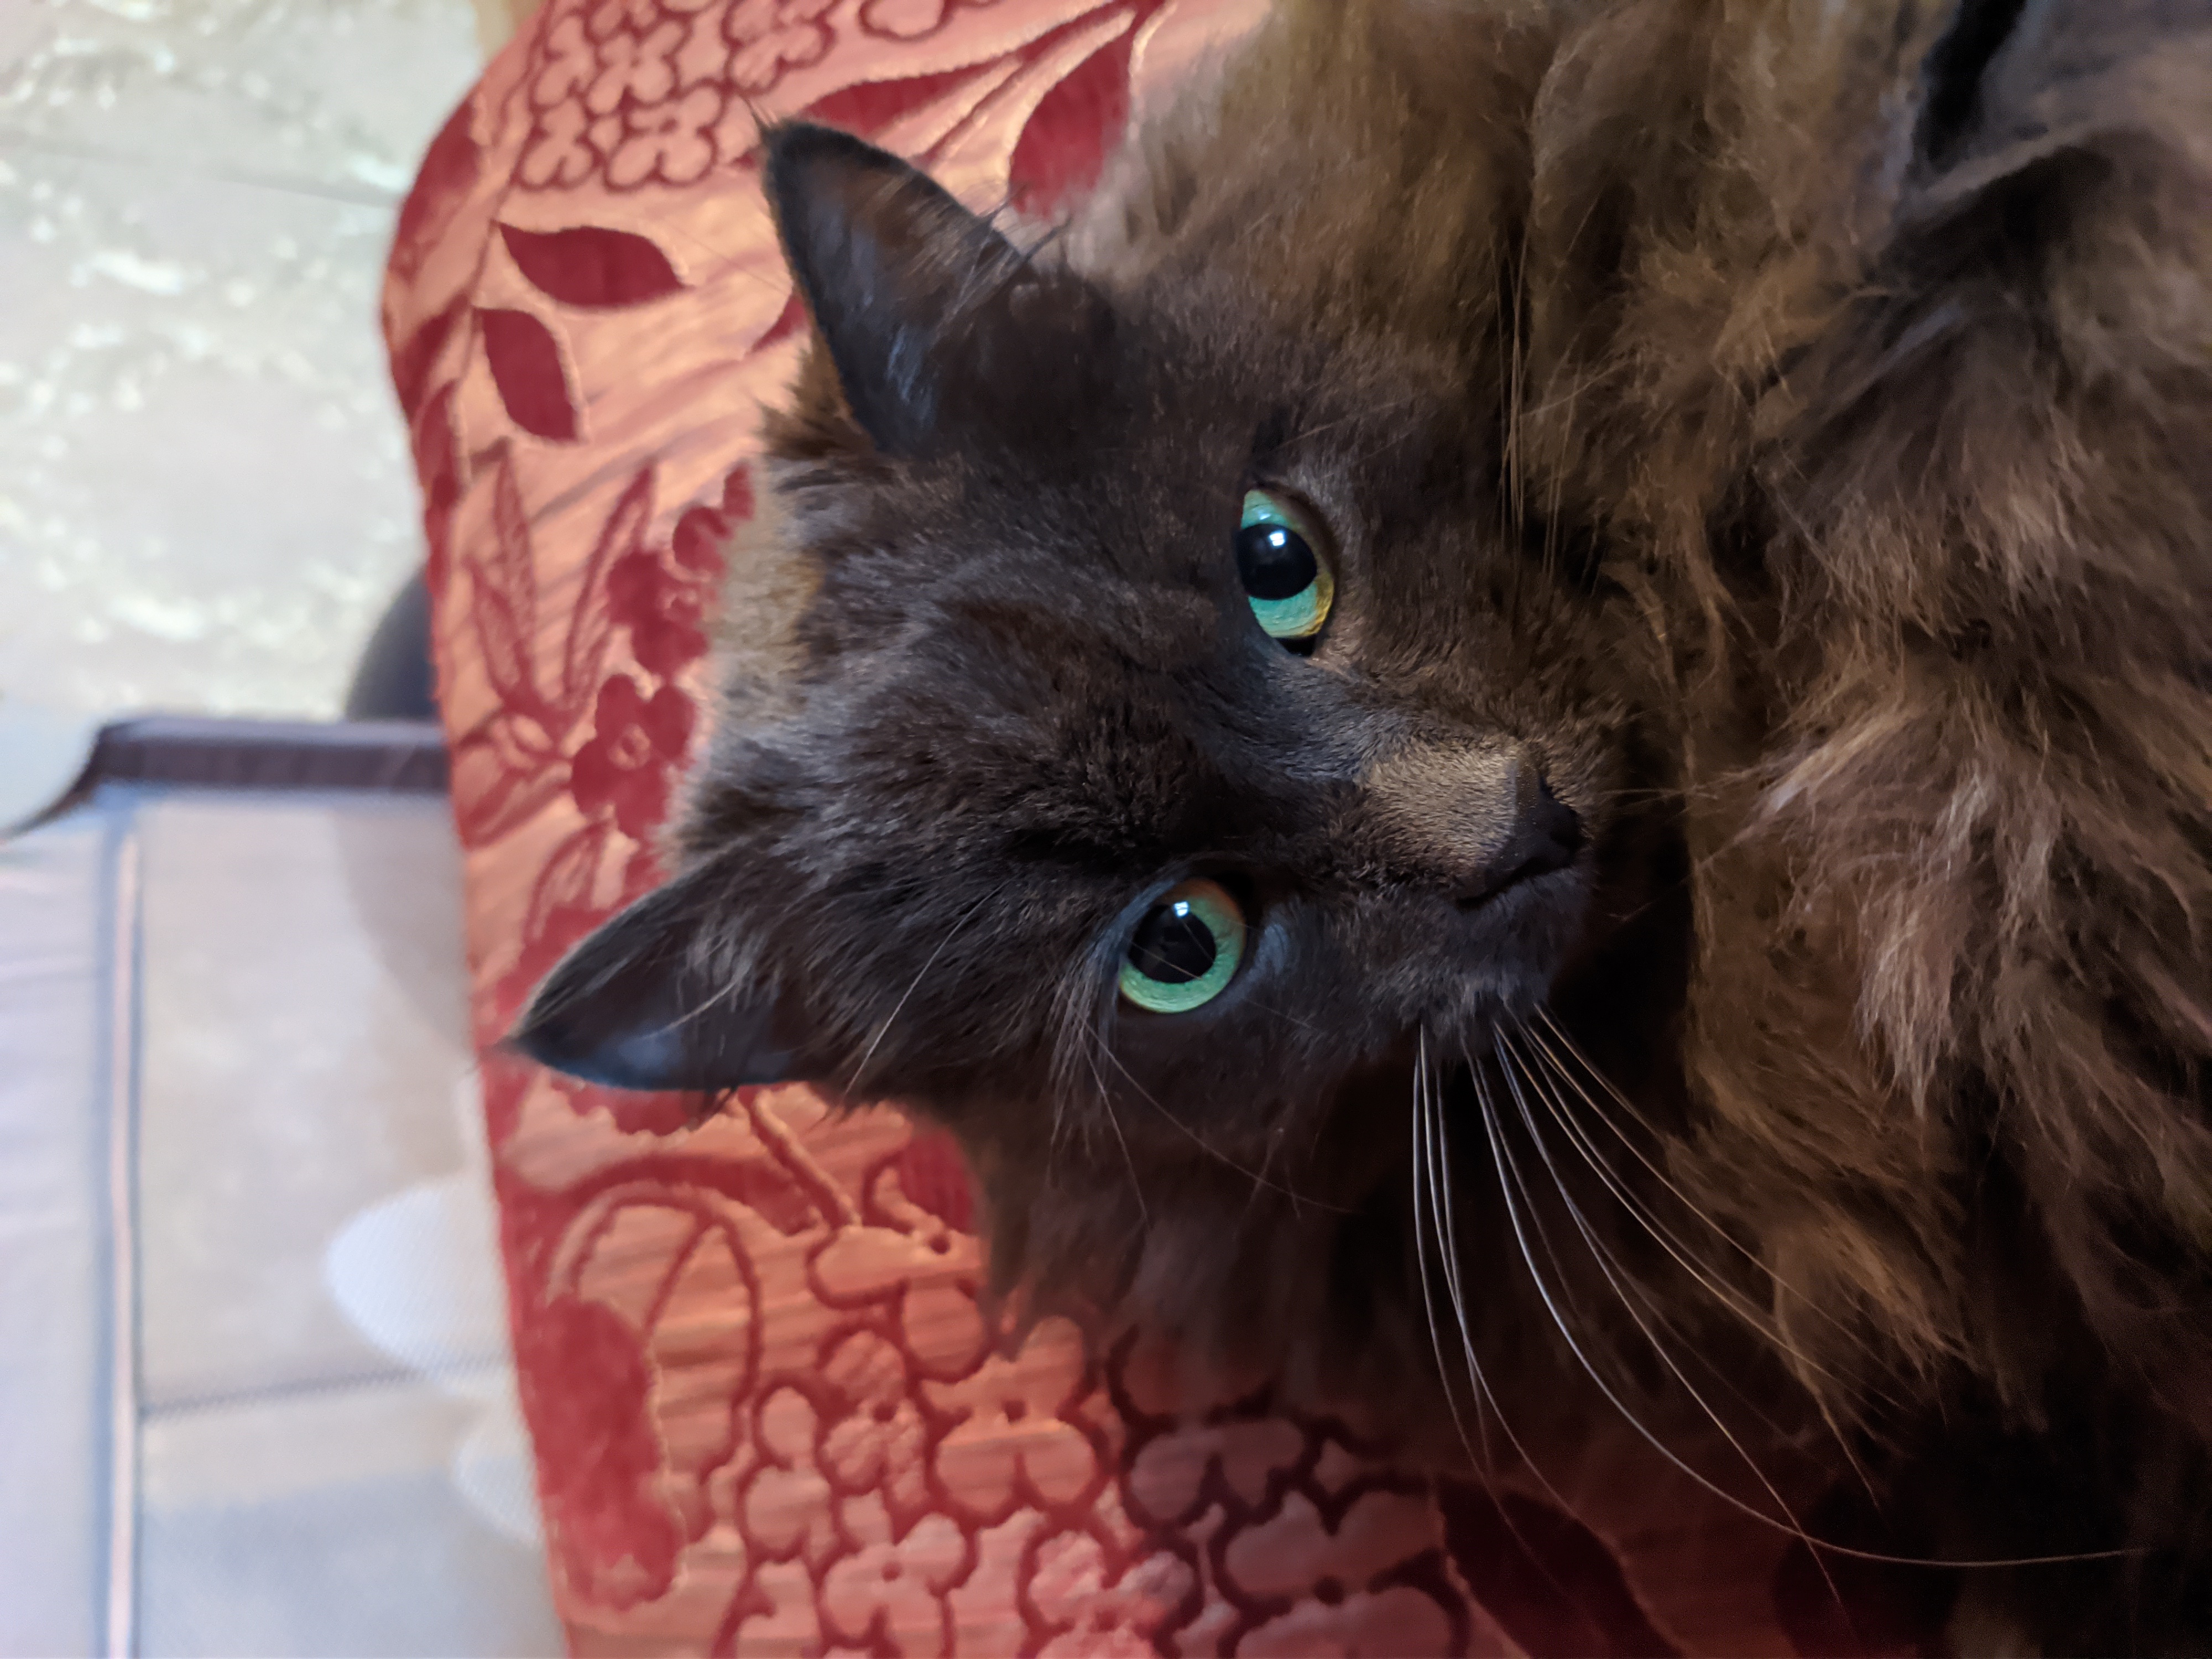
cat, whiskers, small to medium sized cats, vertebrate, felidae, carnivore, iris, snout, fur, black cat, domestic long haired cat, linens, domestic short haired cat, nebelung